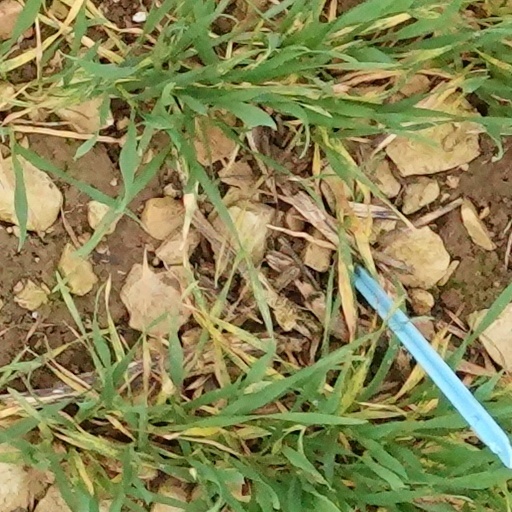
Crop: wheat